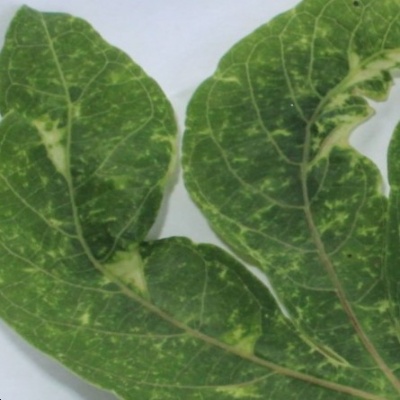
Crop: Cassava
Condition: mosaic